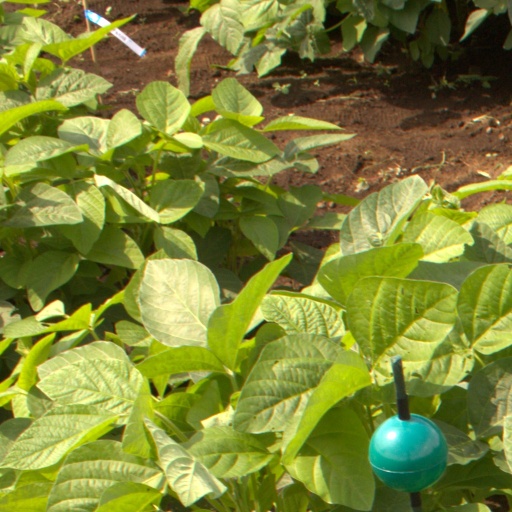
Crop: soybean